Alf McMichael

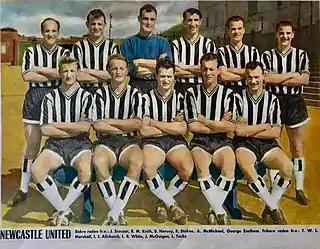
Newcastle United F.C. in 1960 with these players – from the left, standing: James "Jimmy" Scoular, Richard Matthewson "Dick" Keith, Bryan Harvey (goalkeeper), Bob Stokoe, and George Eastham; crouched: "Terry" W. L. Marshall, Ivor J. Allchurch, Leonard Roy "Len" White, John McGuigan and Liam Tuohy.

Alfred McMichael (1 October 1927 – 7 January 2006) was a footballer who played as a left back.